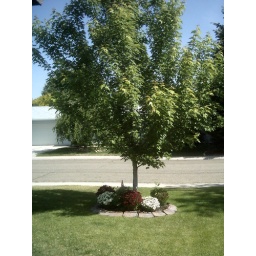
This is another shot of my Sweet William bed under the maple tree in the front yard.